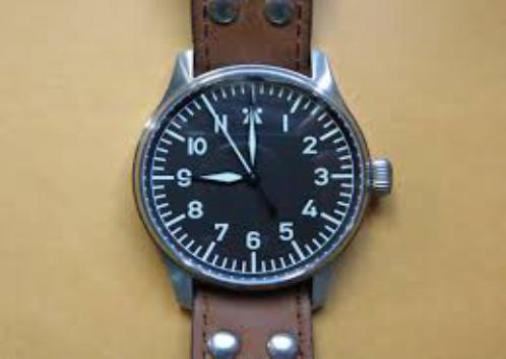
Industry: Clothes